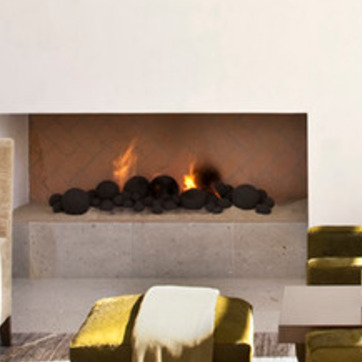
Material: other